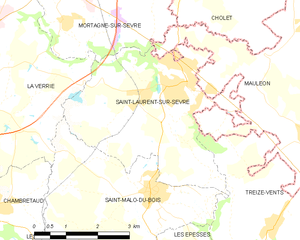
Carte des communes françaises Saint-Laurent-sur-Sèvre